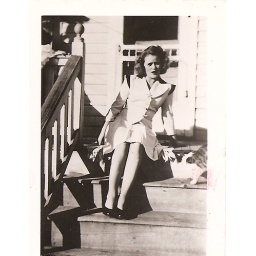
Another glamour girl shot, probably in Girardville. NB the cat leaving from the step on the right.